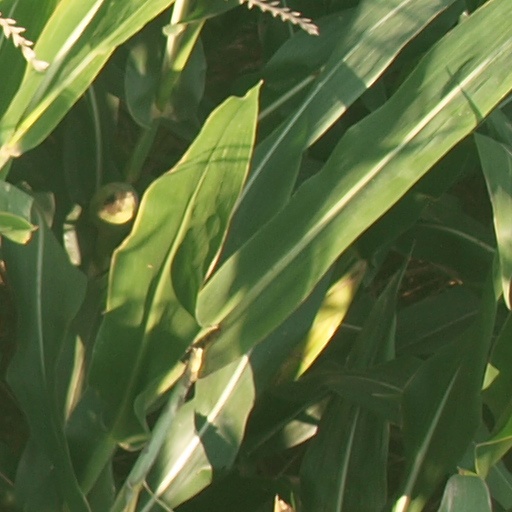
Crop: maize; corn